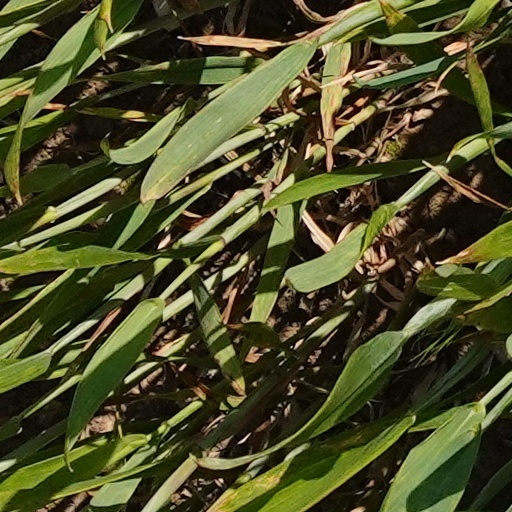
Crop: wheat